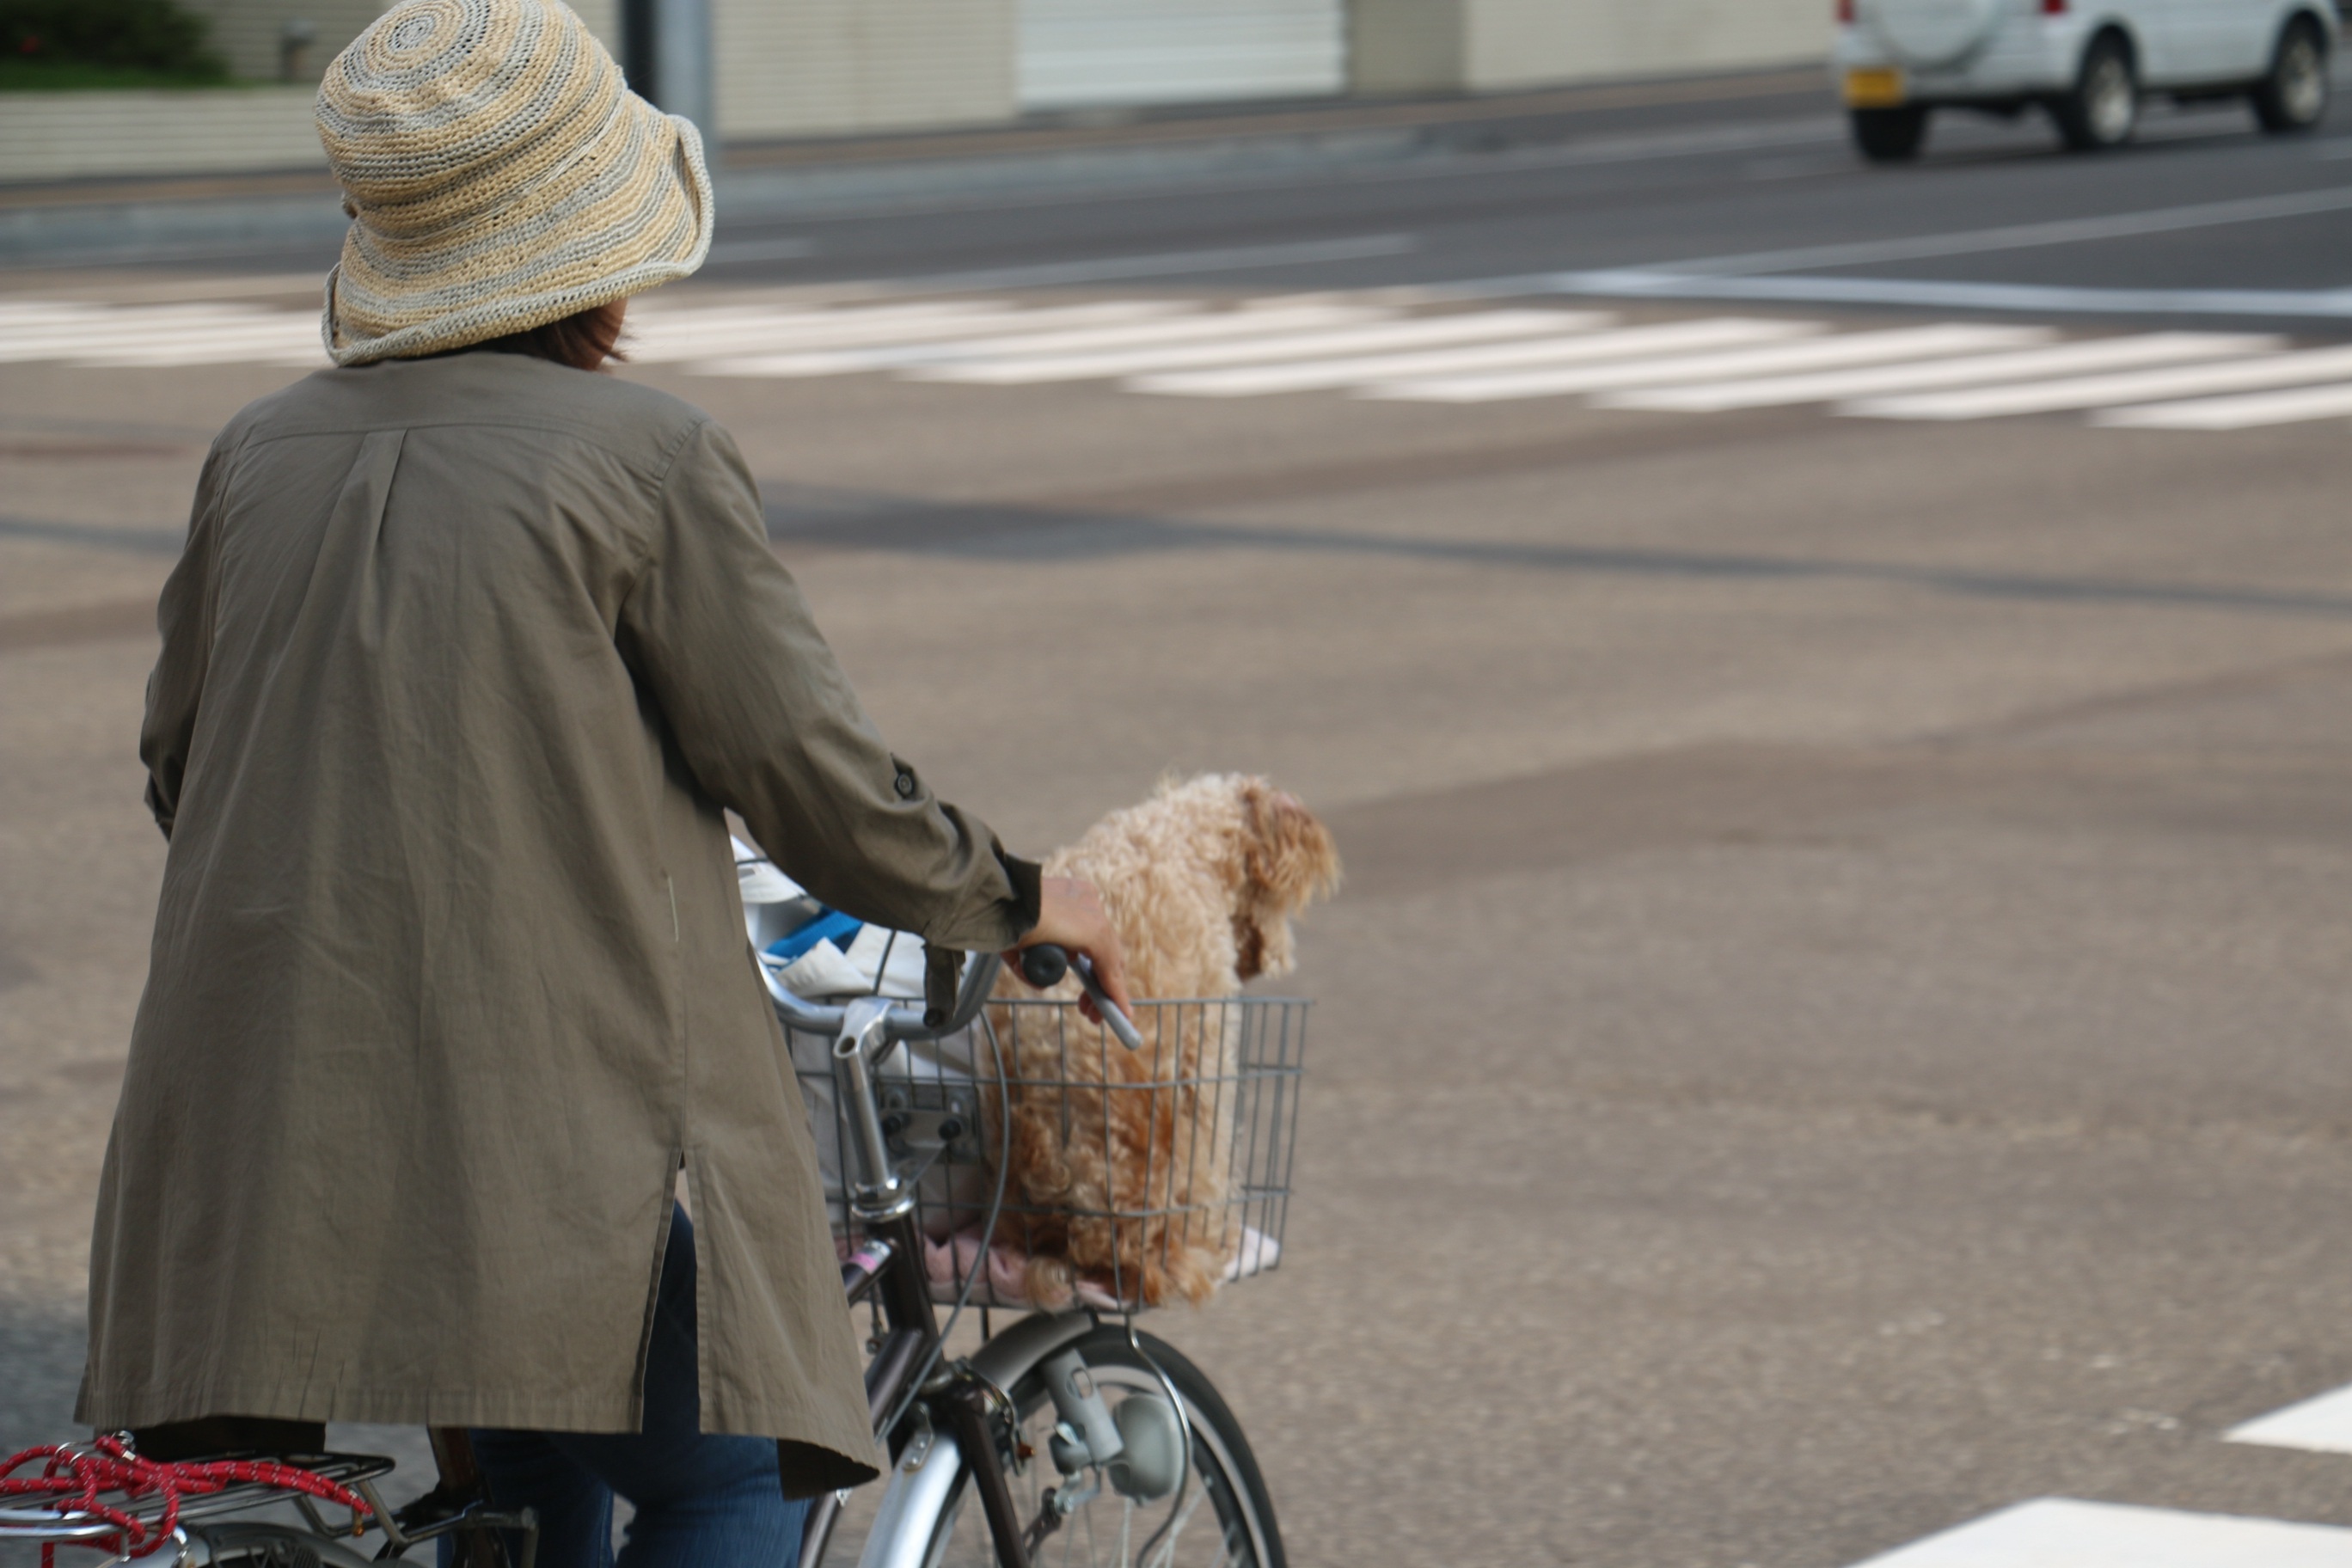
pedestrian, woman, road, street, bicycle, bike, dog, vehicle, ride, japan, cycling, infrastructure, street view